Yoruba people

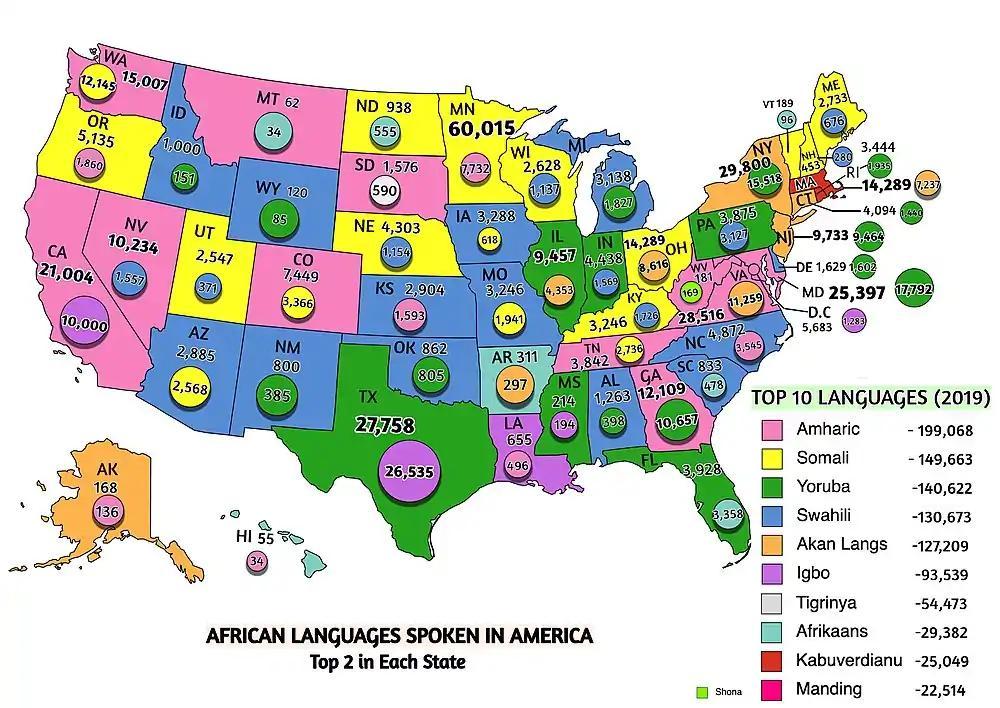
African Languages Spoken in American Households (2019)

Today, the word "Gbedu" has also come to be used to describe forms of Nigerian Afrobeat and Hip Hop music. The fourth major family of Yoruba drums is the Bàtá family, which are well-decorated double-faced drums, with various tones. They were historically played in sacred rituals. They are believed to have been introduced by Shango, an Orisha, during his earthly incarnation as a warrior king.